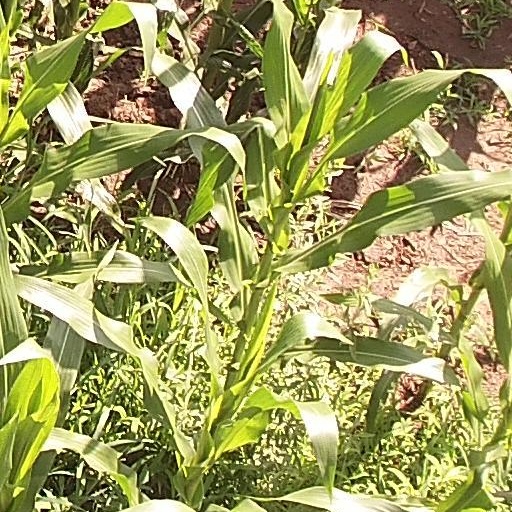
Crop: maize; corn